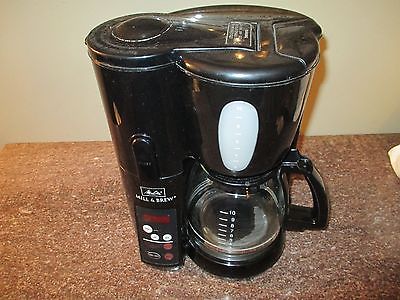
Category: coffee maker